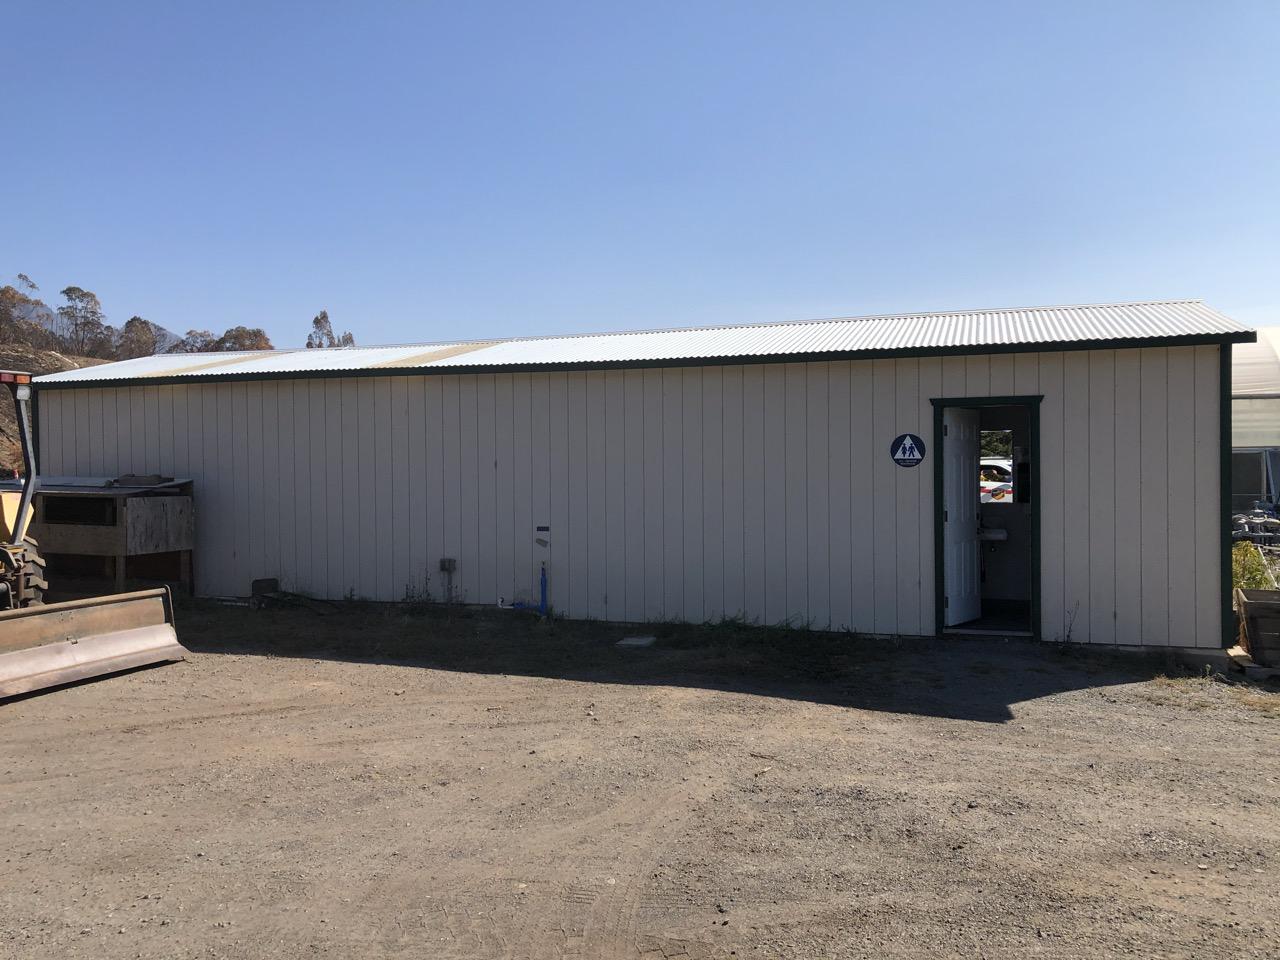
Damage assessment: no_damage